Barton-le-Willows

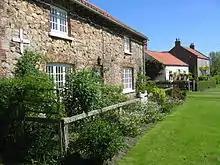
Barton-le-Willows

The Village Hall in Barton Le Willows is a registered charity, and in its constitution is there to serve the villages of Barton Le Willows, Barton Hill, Bossall, Crambe, Harton and Howsham. An active community hub, villagers enjoy, amongst other things, a regular Parent and Toddler group, Pop up Pub, Cinema, Yoga classes, Knit and Natter, and an annual Himalayan Balsam Weed Pull, Easter Egg Hunt and Apple Pressing.